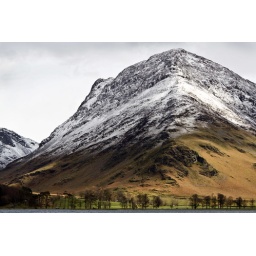
One of the moutains overlooking Buttermere. While walking around the lake at Buttermere, Lakes District, Cumbria.